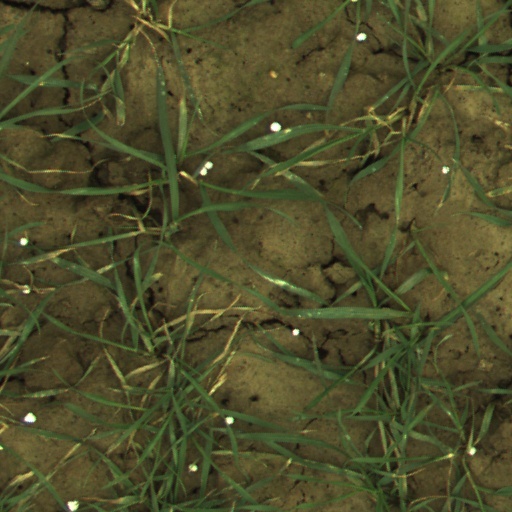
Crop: wheat